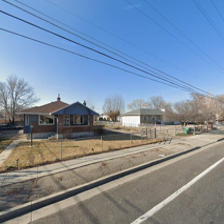
Label: streetView